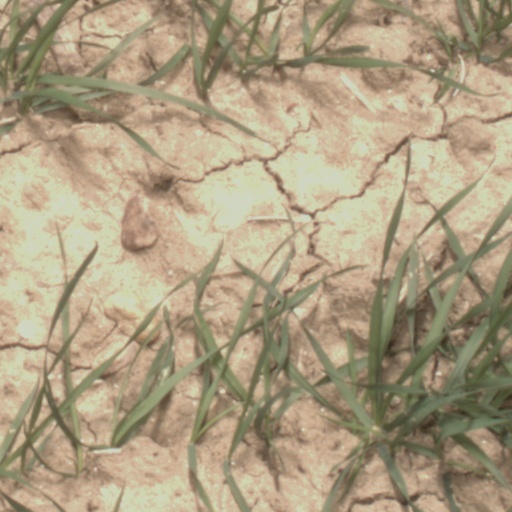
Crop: wheat